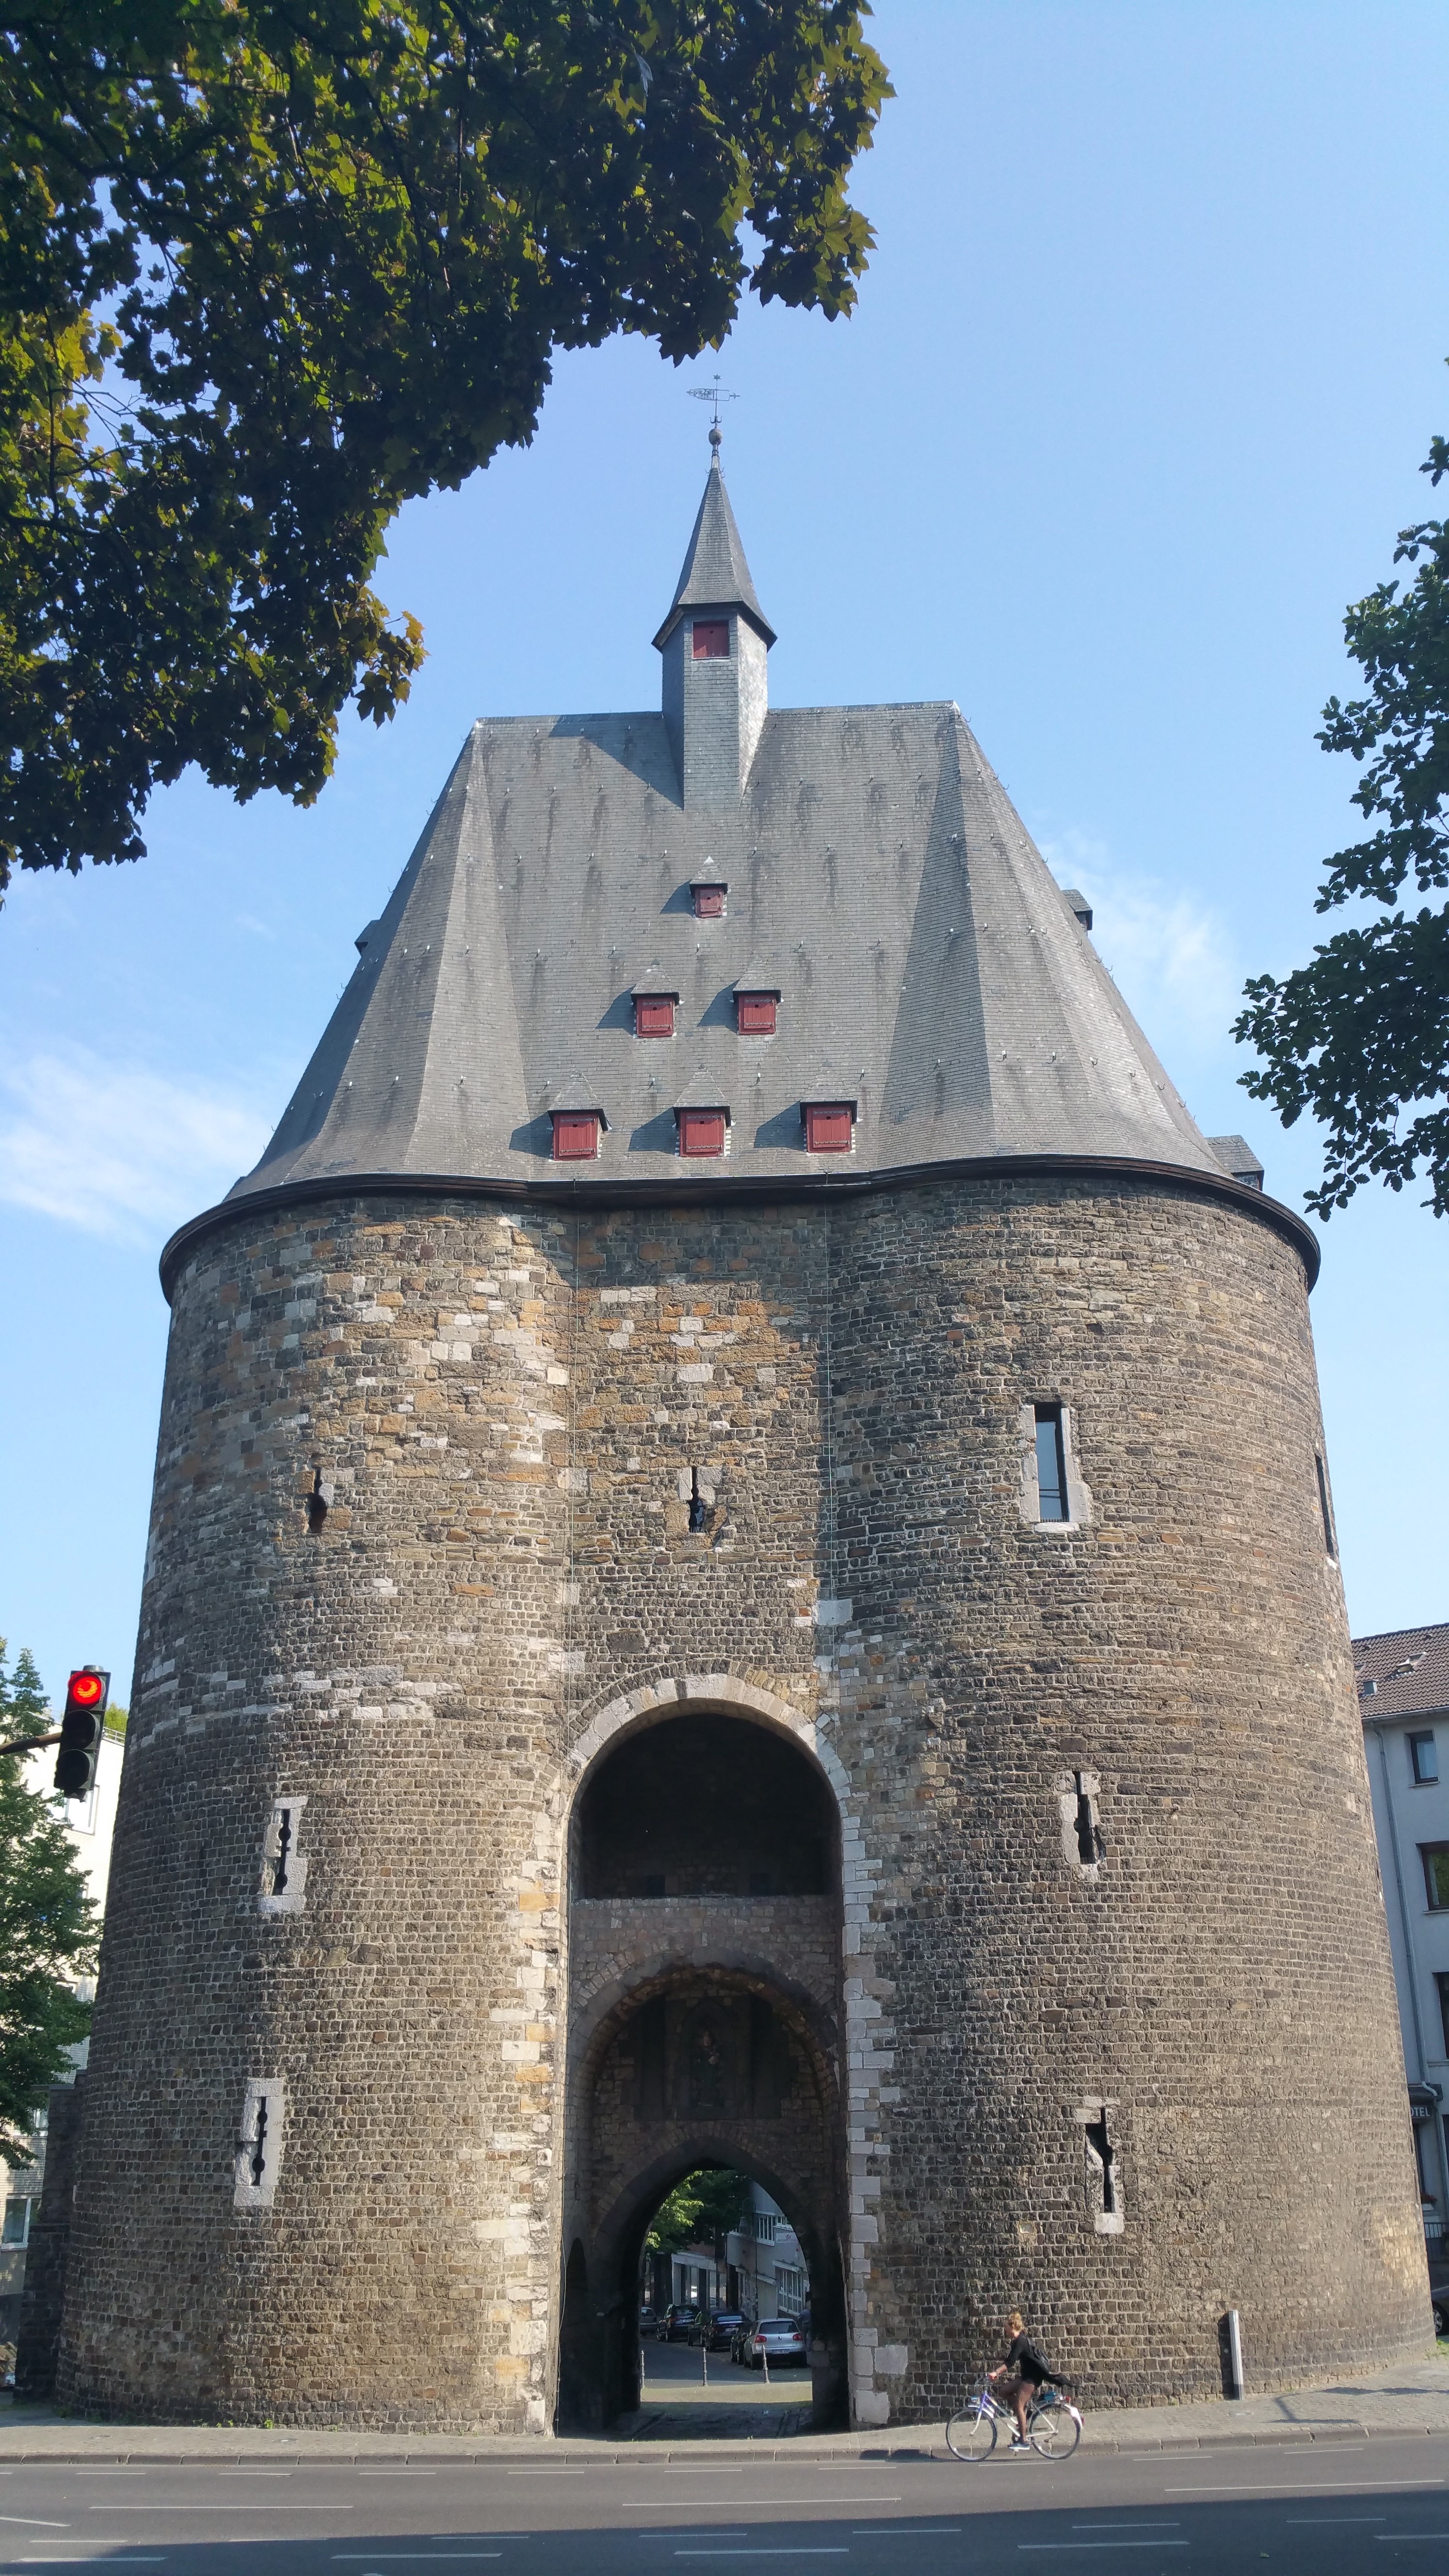
building, chateau, stone, tower, church, chapel, exterior, place of worship, bell tower, steeple, germany, middle ages, aachen, charlemagne